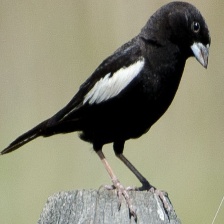
Species: LARK BUNTING
Scientific name: CALAMOSPIZA MELANOCORYS
ImageNet parent category: indigo_bunting